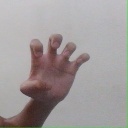
अक्षर: झ